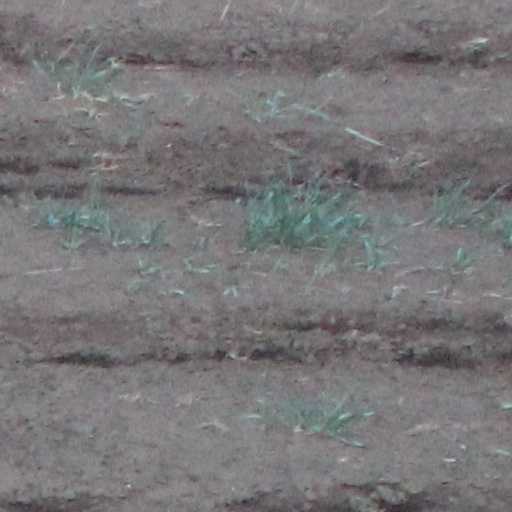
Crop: wheat